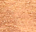
Surface type: ground